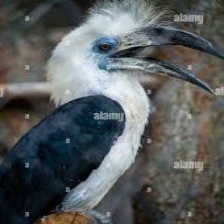
Species: WHITE CRESTED HORNBILL
Scientific name: TROPICRANUS ALBOCRISTATUS
ImageNet parent category: hornbill